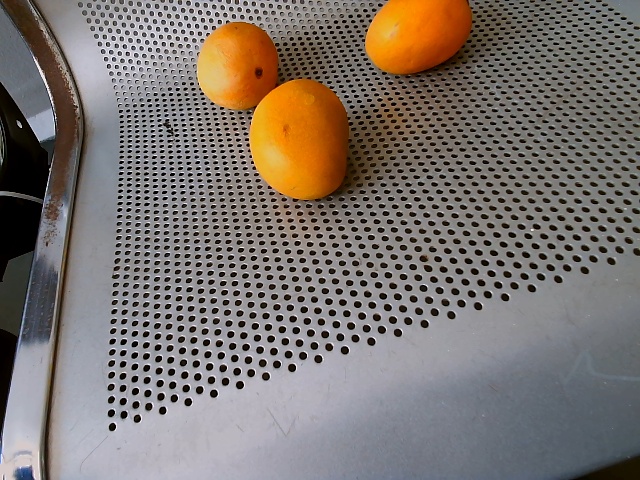
Label: Ripe_Mango